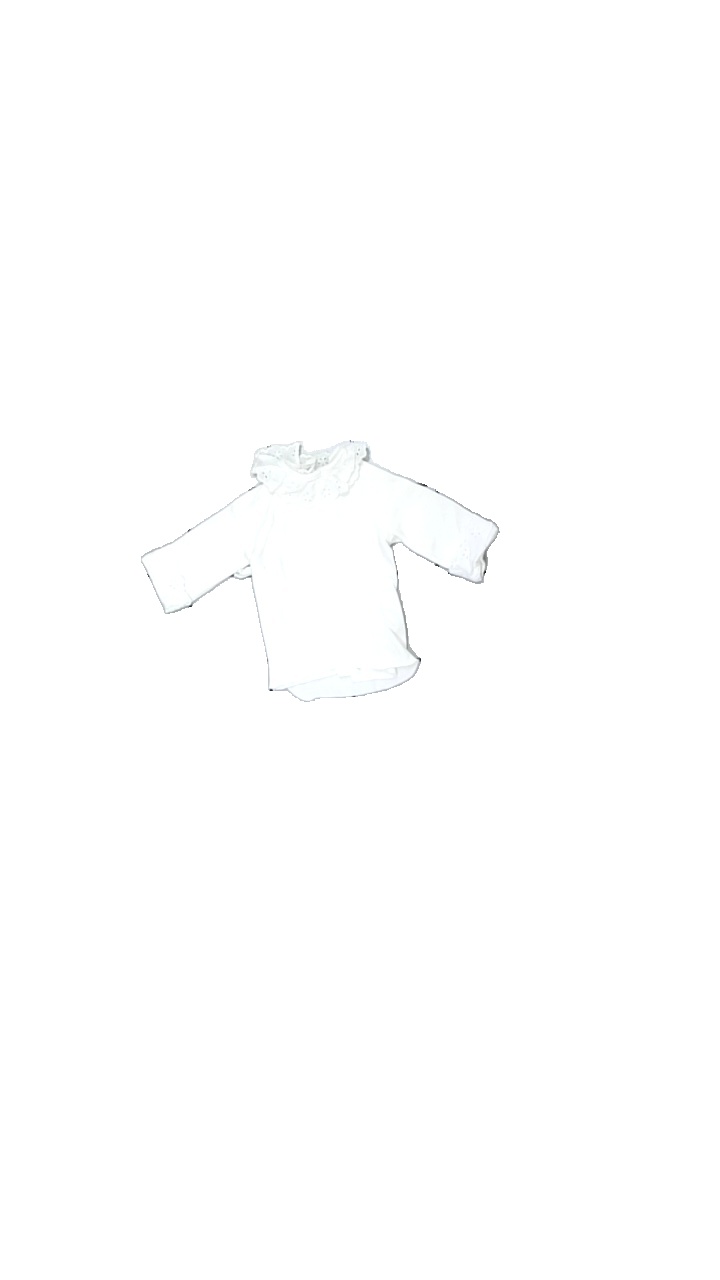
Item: Top (Children)
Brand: Missing
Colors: White
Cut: Regular
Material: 100% cotton
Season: All
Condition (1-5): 5
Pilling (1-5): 5
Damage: yellowing
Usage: Reuse
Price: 50-100